Confederation Park

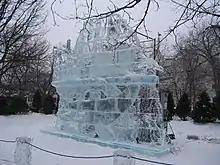
Whale ice sculpture at the 2007 Winterlude

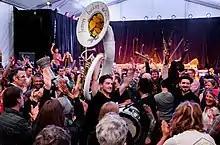
2017 Ottawa International Jazz Festival

In the summer, the Ottawa International Jazz Festival's main events are held here. In the winter, Winterlude uses the location for displays, events and its ice sculpture competition. Events of Canada Day are held at the site as well. Other festivals that spill over from the neighbouring Cartier Square plaza in front of Ottawa City Hall use the park.